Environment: lab
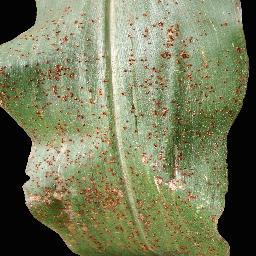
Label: common_rust